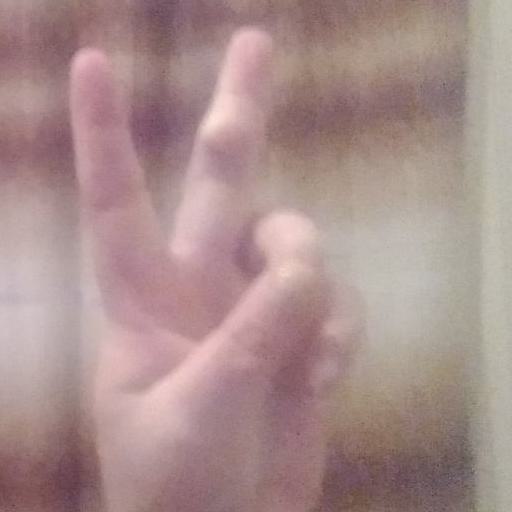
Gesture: peace